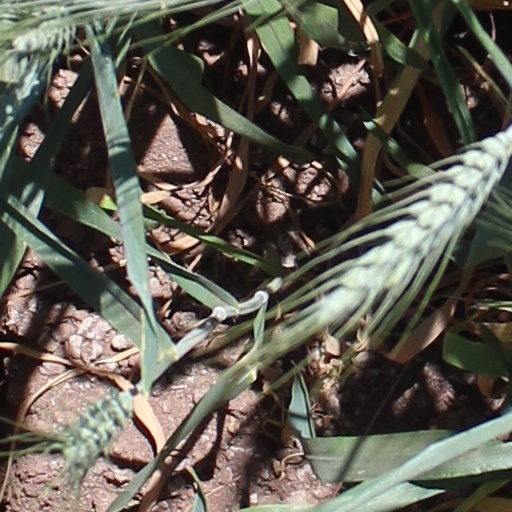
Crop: wheat